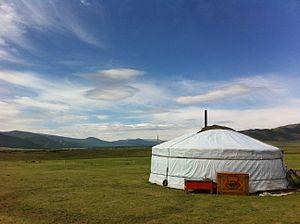
Une yourte mongole dans la w:fr:Vallée de l'Orkhon
Une yourte ou iourte est l'habitat traditionnel de nombreux nomades vivant en Asie centrale, notamment les mongols, les wakhis et turkmènes. Elle est particulièrement utilisée au Kirghizstan, au Kazakhstan au Karakalpakistan mais aussi au Turkménistan, en Turquie en Afghanistan, en Iran, en Ouzbékistan et bien sûr en Mongolie. L'étymologie du mot est d'origine Turque : Yurt.